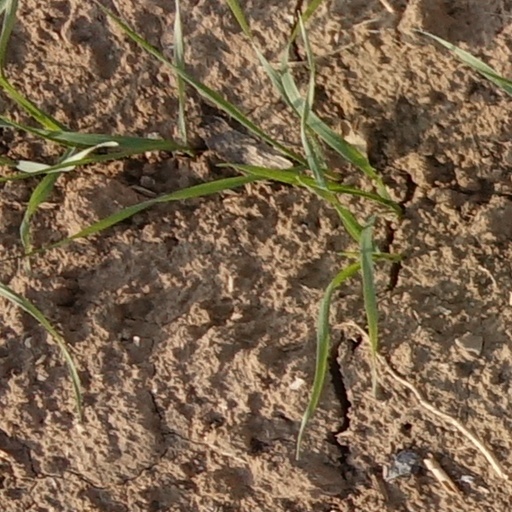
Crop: wheat